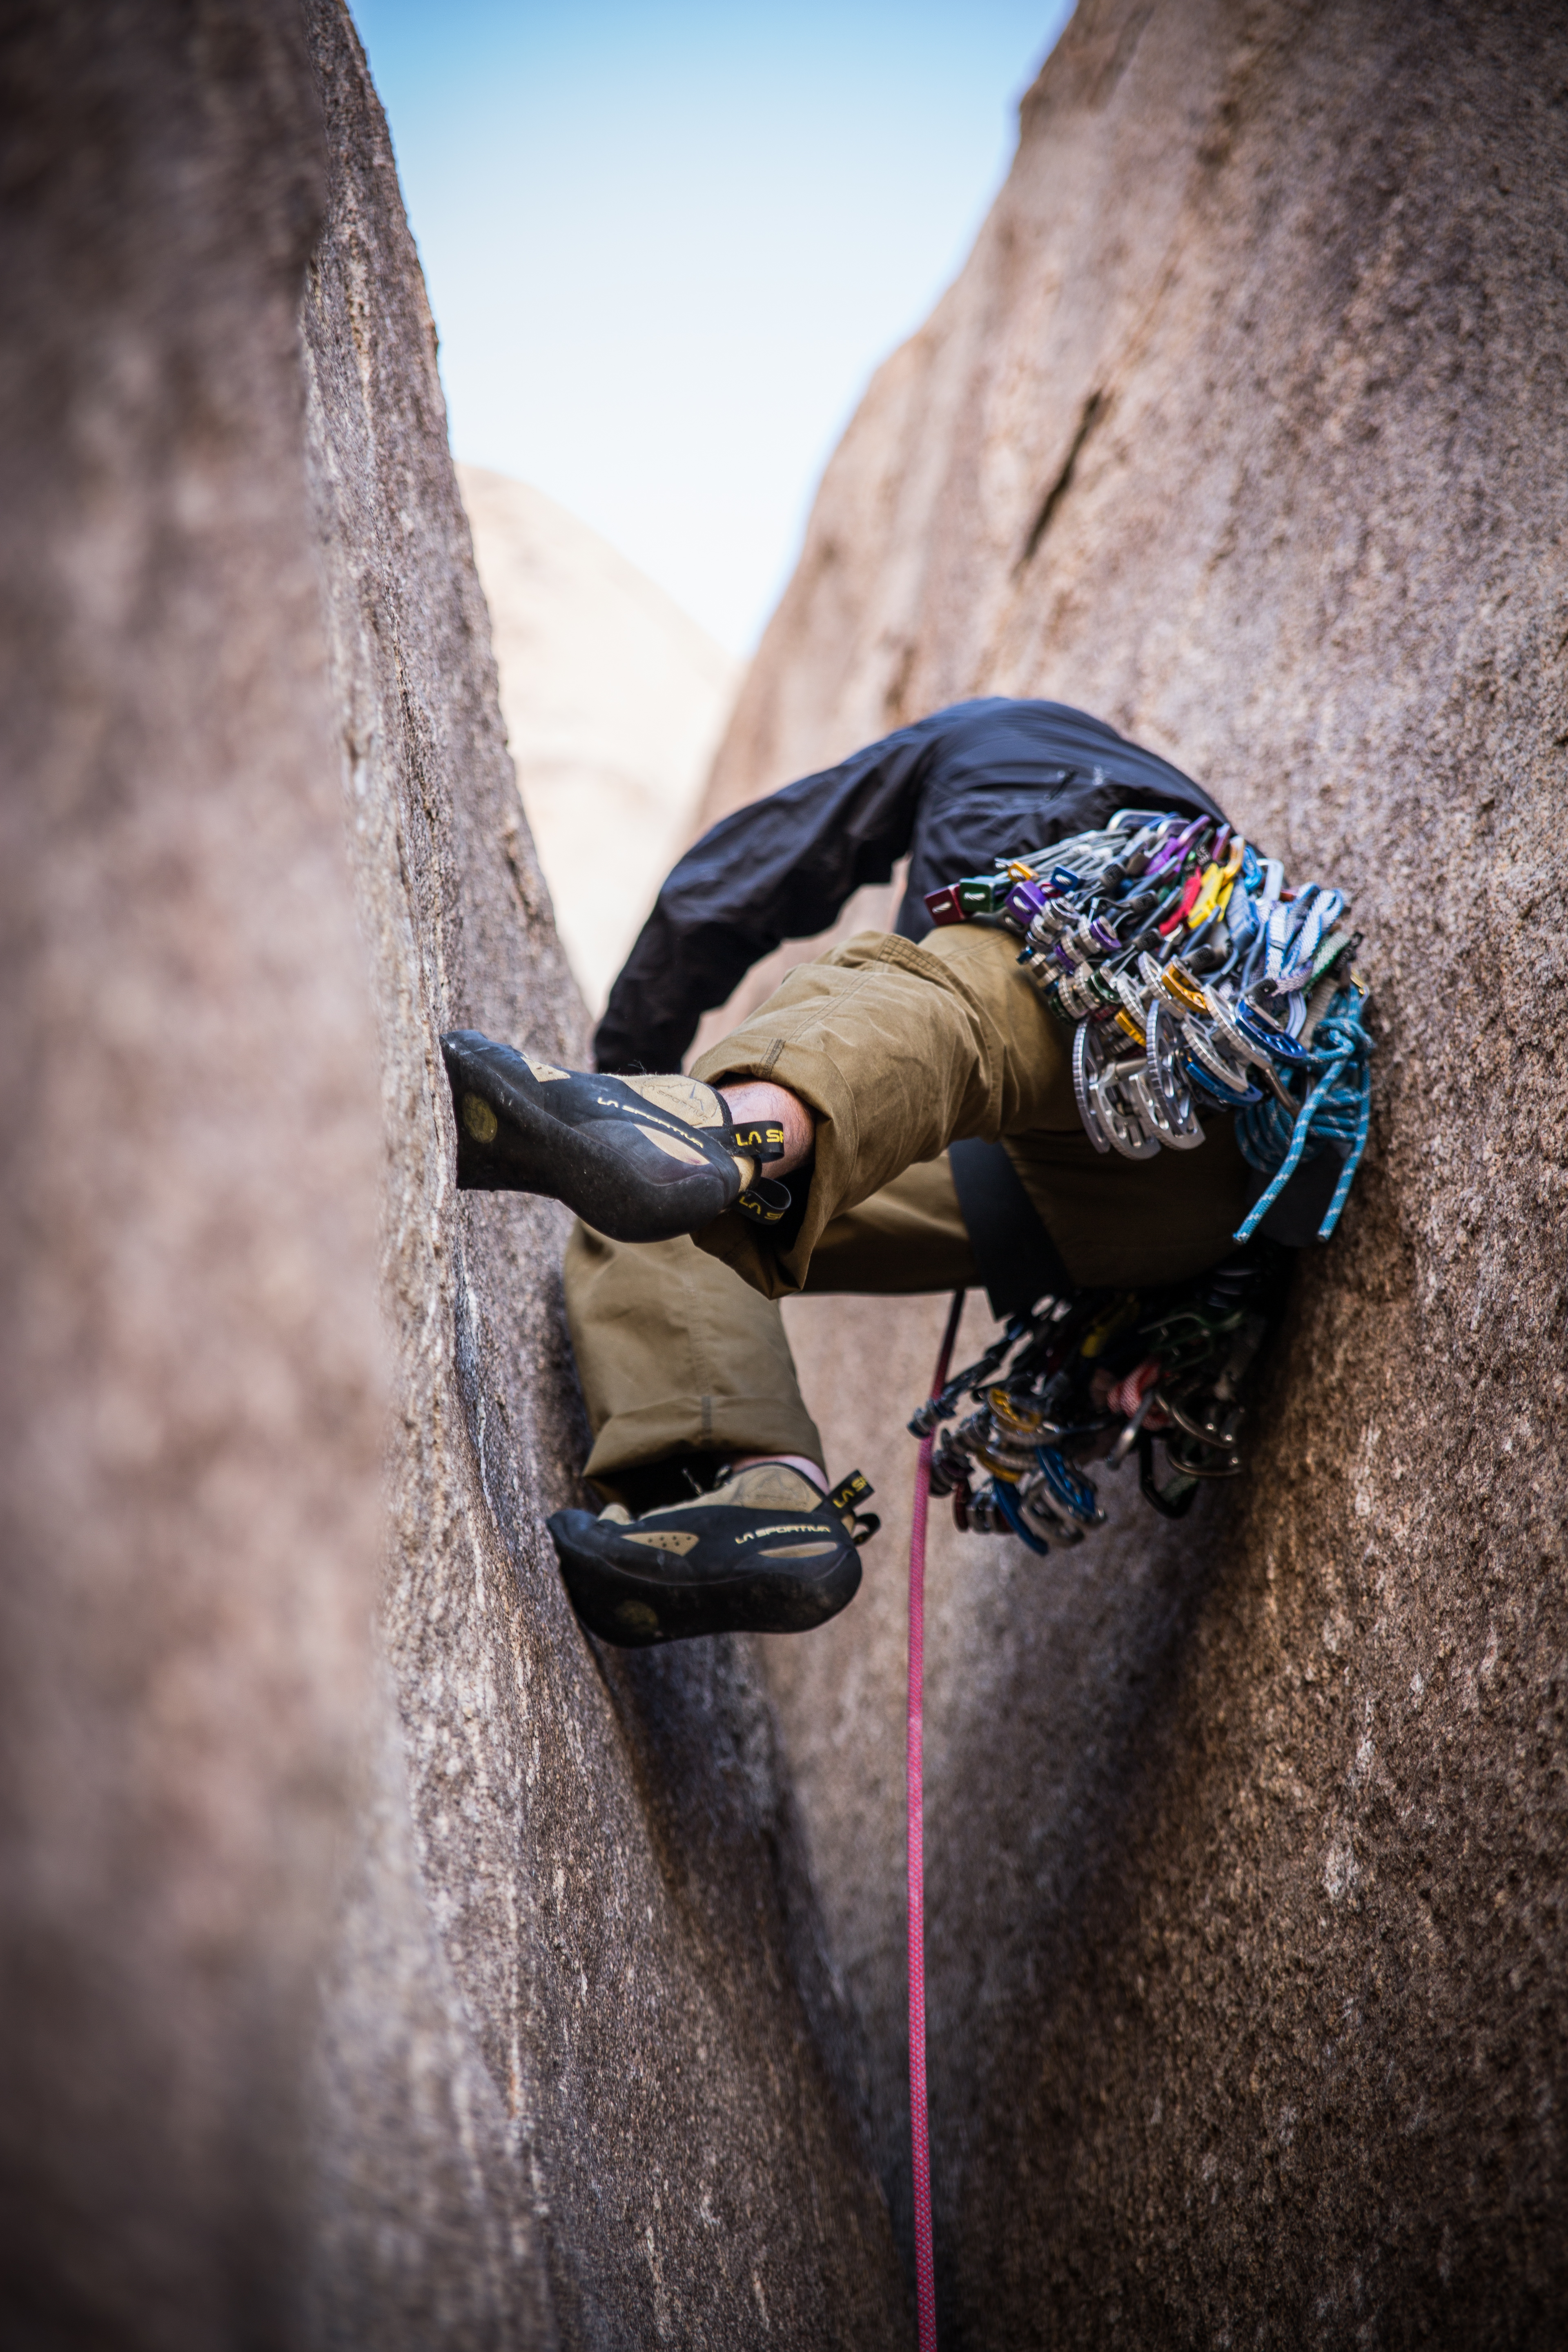
adventure, recreation, blue, climbing, rock climbing, extreme sport, mountaineering, sports, outdoor recreation, sport climbing